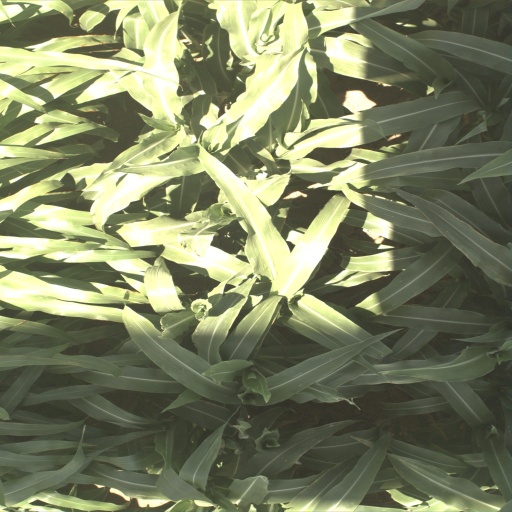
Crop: sorghum